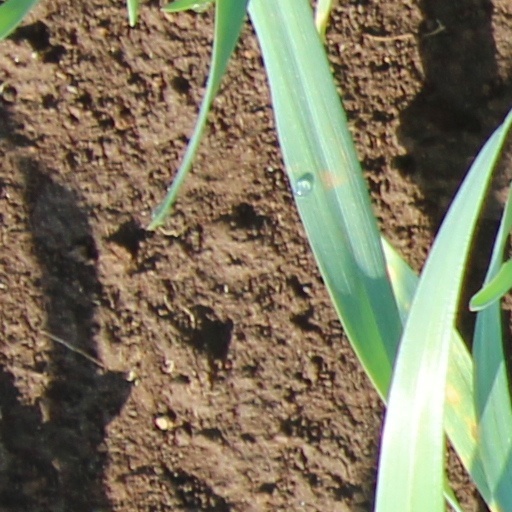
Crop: wheat